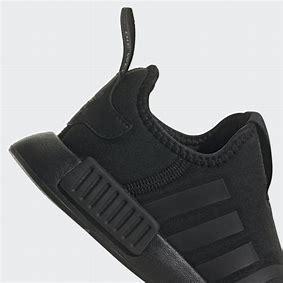
Brand: Adidas
Model: NMD 360